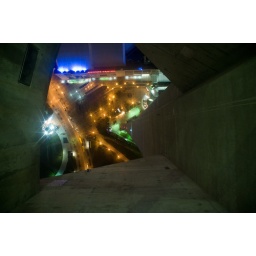
Toronto looking down from the glass floor in the CN Tower.